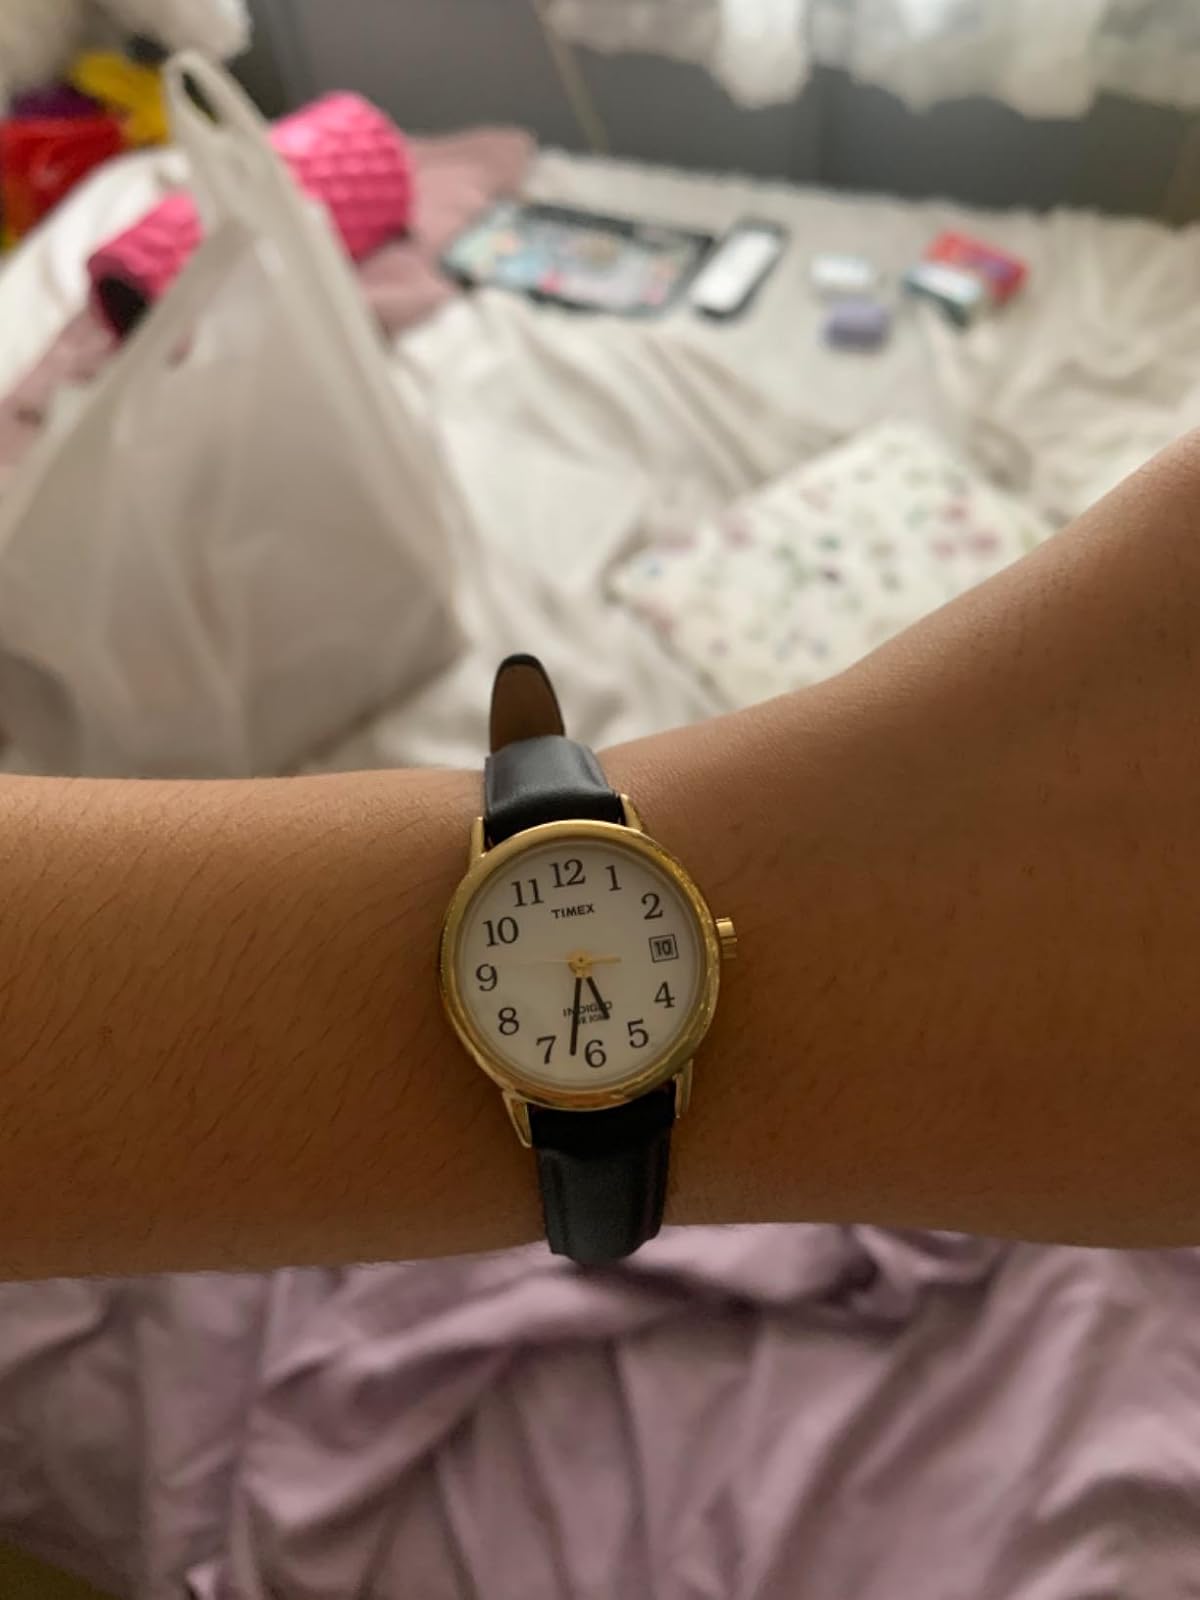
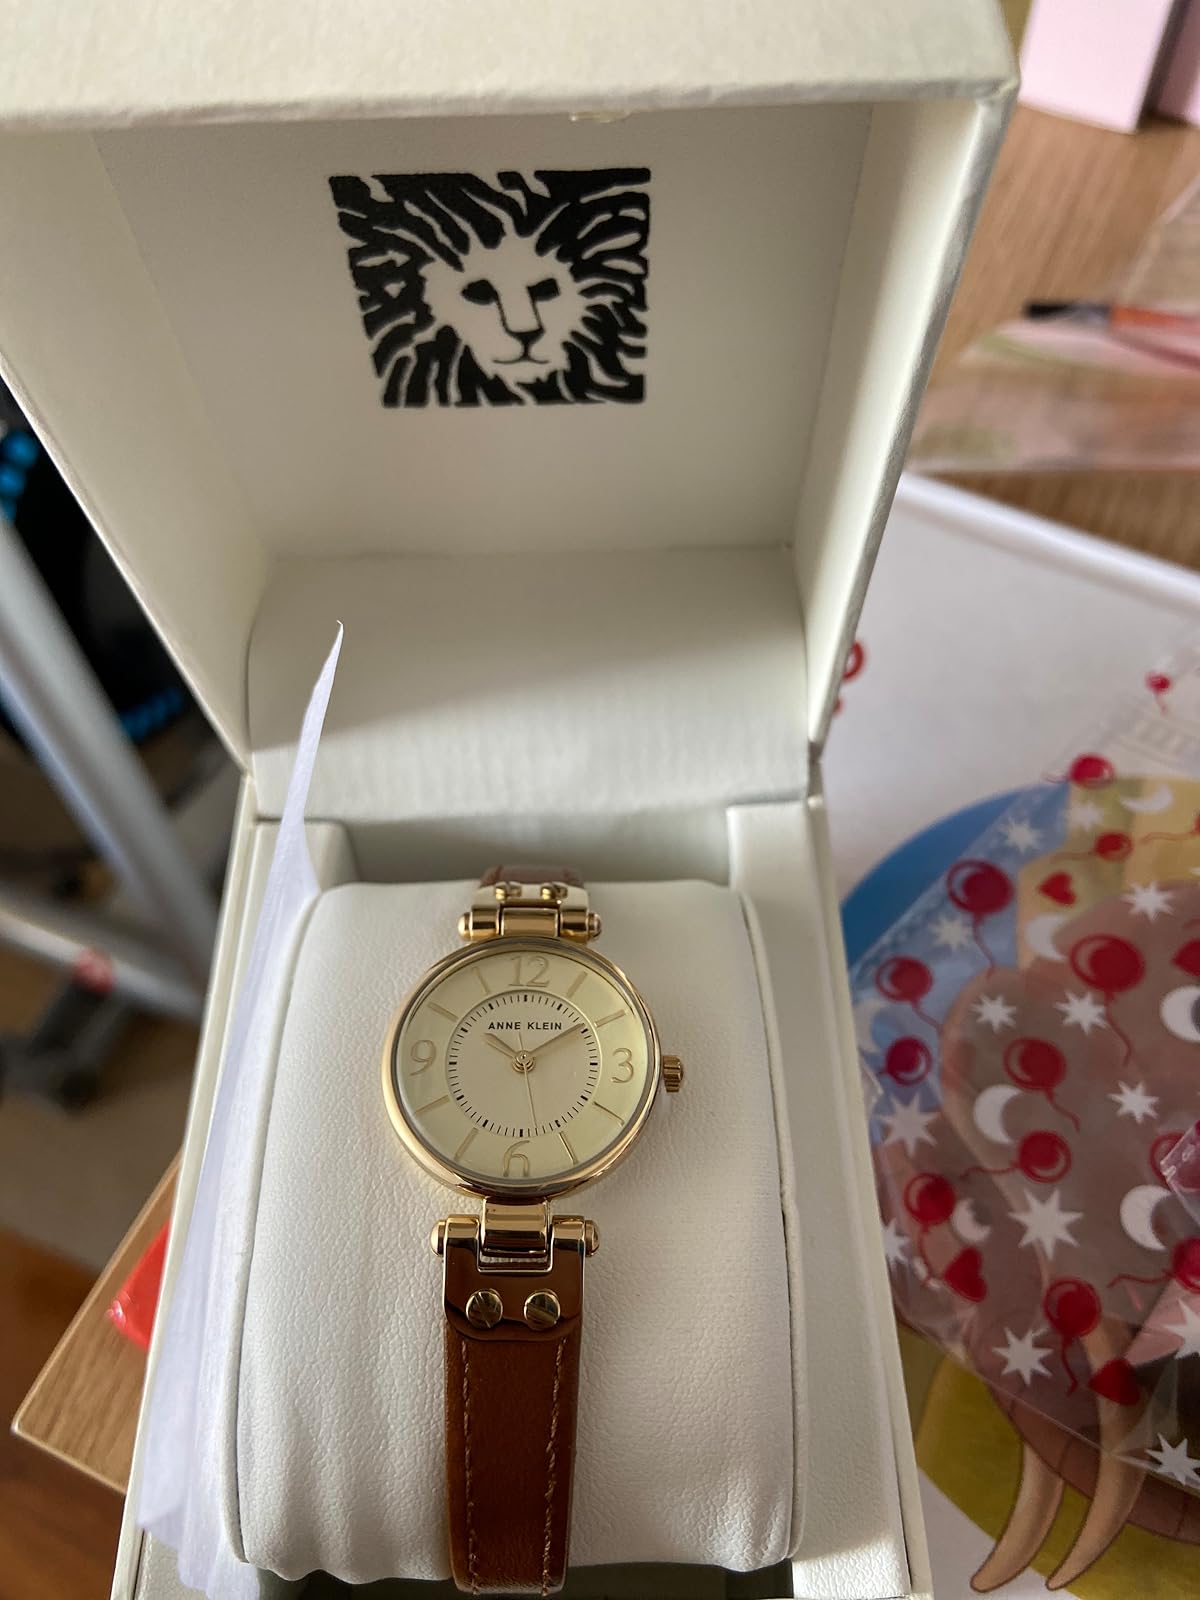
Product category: accessories_watch
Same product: no